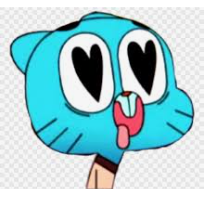
Portrait style: Cartoon Portrait